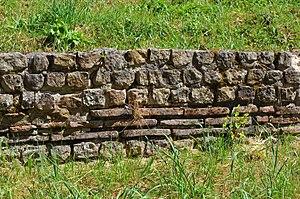
Le théâtre gallo-romain de Gennes est un édifice de spectacle gallo-romain de type mixte théâtre-amphithéâtre situé à Gennes, en France.
Un moellon est une pierre à bâtir, en général de calcaire, plus ou moins tendre, taillée partiellement ou totalement, avec des dimensions et une masse qui le rendent maniable par un homme seul. Le moellon provient ordinairement des carrières d'où l'on tire la pierre de taille et on le prend dans les bancs qui ont peu d'épaisseur. Les moellons bruts étaient principalement employés à l'intérieur des maçonneries dans la maçonnerie de blocage. Correctement taillés, ils remplaçaient la pierre de taille et venaient en parement dans des constructions qui présentaient peu d'importance sous le rapport de l'architecture. On dit que le moellon forme le petit appareil, alors que la pierre de taille, de plus grande dimension, forme le grand appareil. Là où dans le grand appareil, la pierre de taille est posée à joint-vif, la maçonnerie de moellon est liée par un mortier de chaux ou de ciment.
Un moellon est une pierre à bâtir, en général de calcaire, plus ou moins tendre, taillée partiellement ou totalement, avec des dimensions et une masse qui le rendent maniable par un homme seul. Le moellon provient ordinairement des carrières d'où l'on tire la pierre de taille et on le prend dans les bancs qui ont peu d'épaisseur. Les moellons bruts étaient principalement employés à l'intérieur des maçonneries dans la maçonnerie de blocage. Correctement taillés, ils remplaçaient la pierre de taille et venaient en parement dans des constructions qui présentaient peu d'importance sous le rapport de l'architecture. On dit que le moellon forme le petit appareil, alors que la pierre de taille, de plus grande dimension, forme le grand appareil. Là où dans le grand appareil, la pierre de taille est posée à joint-vif, la maçonnerie de moellon est liée par un mortier de chaux ou de ciment.